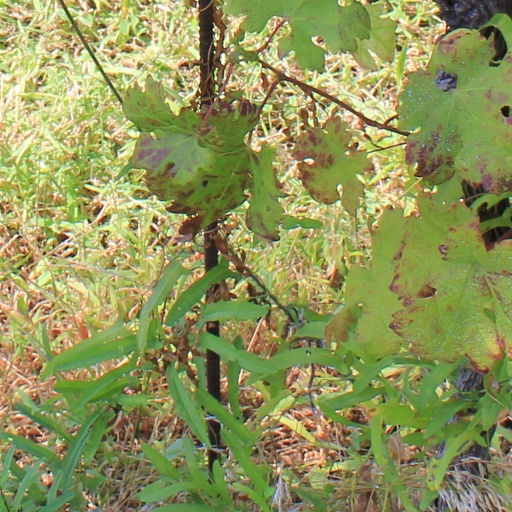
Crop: grape